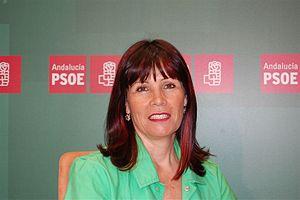
Alfonso Rodríguez Gómez de Celis [alˈfõnso roˈðɾiɣɛθ ˈɡomɛð ðe ˈθelis] est un homme politique espagnol membre du Parti socialiste ouvrier espagnol, né le 29 juillet 1970 à Séville.